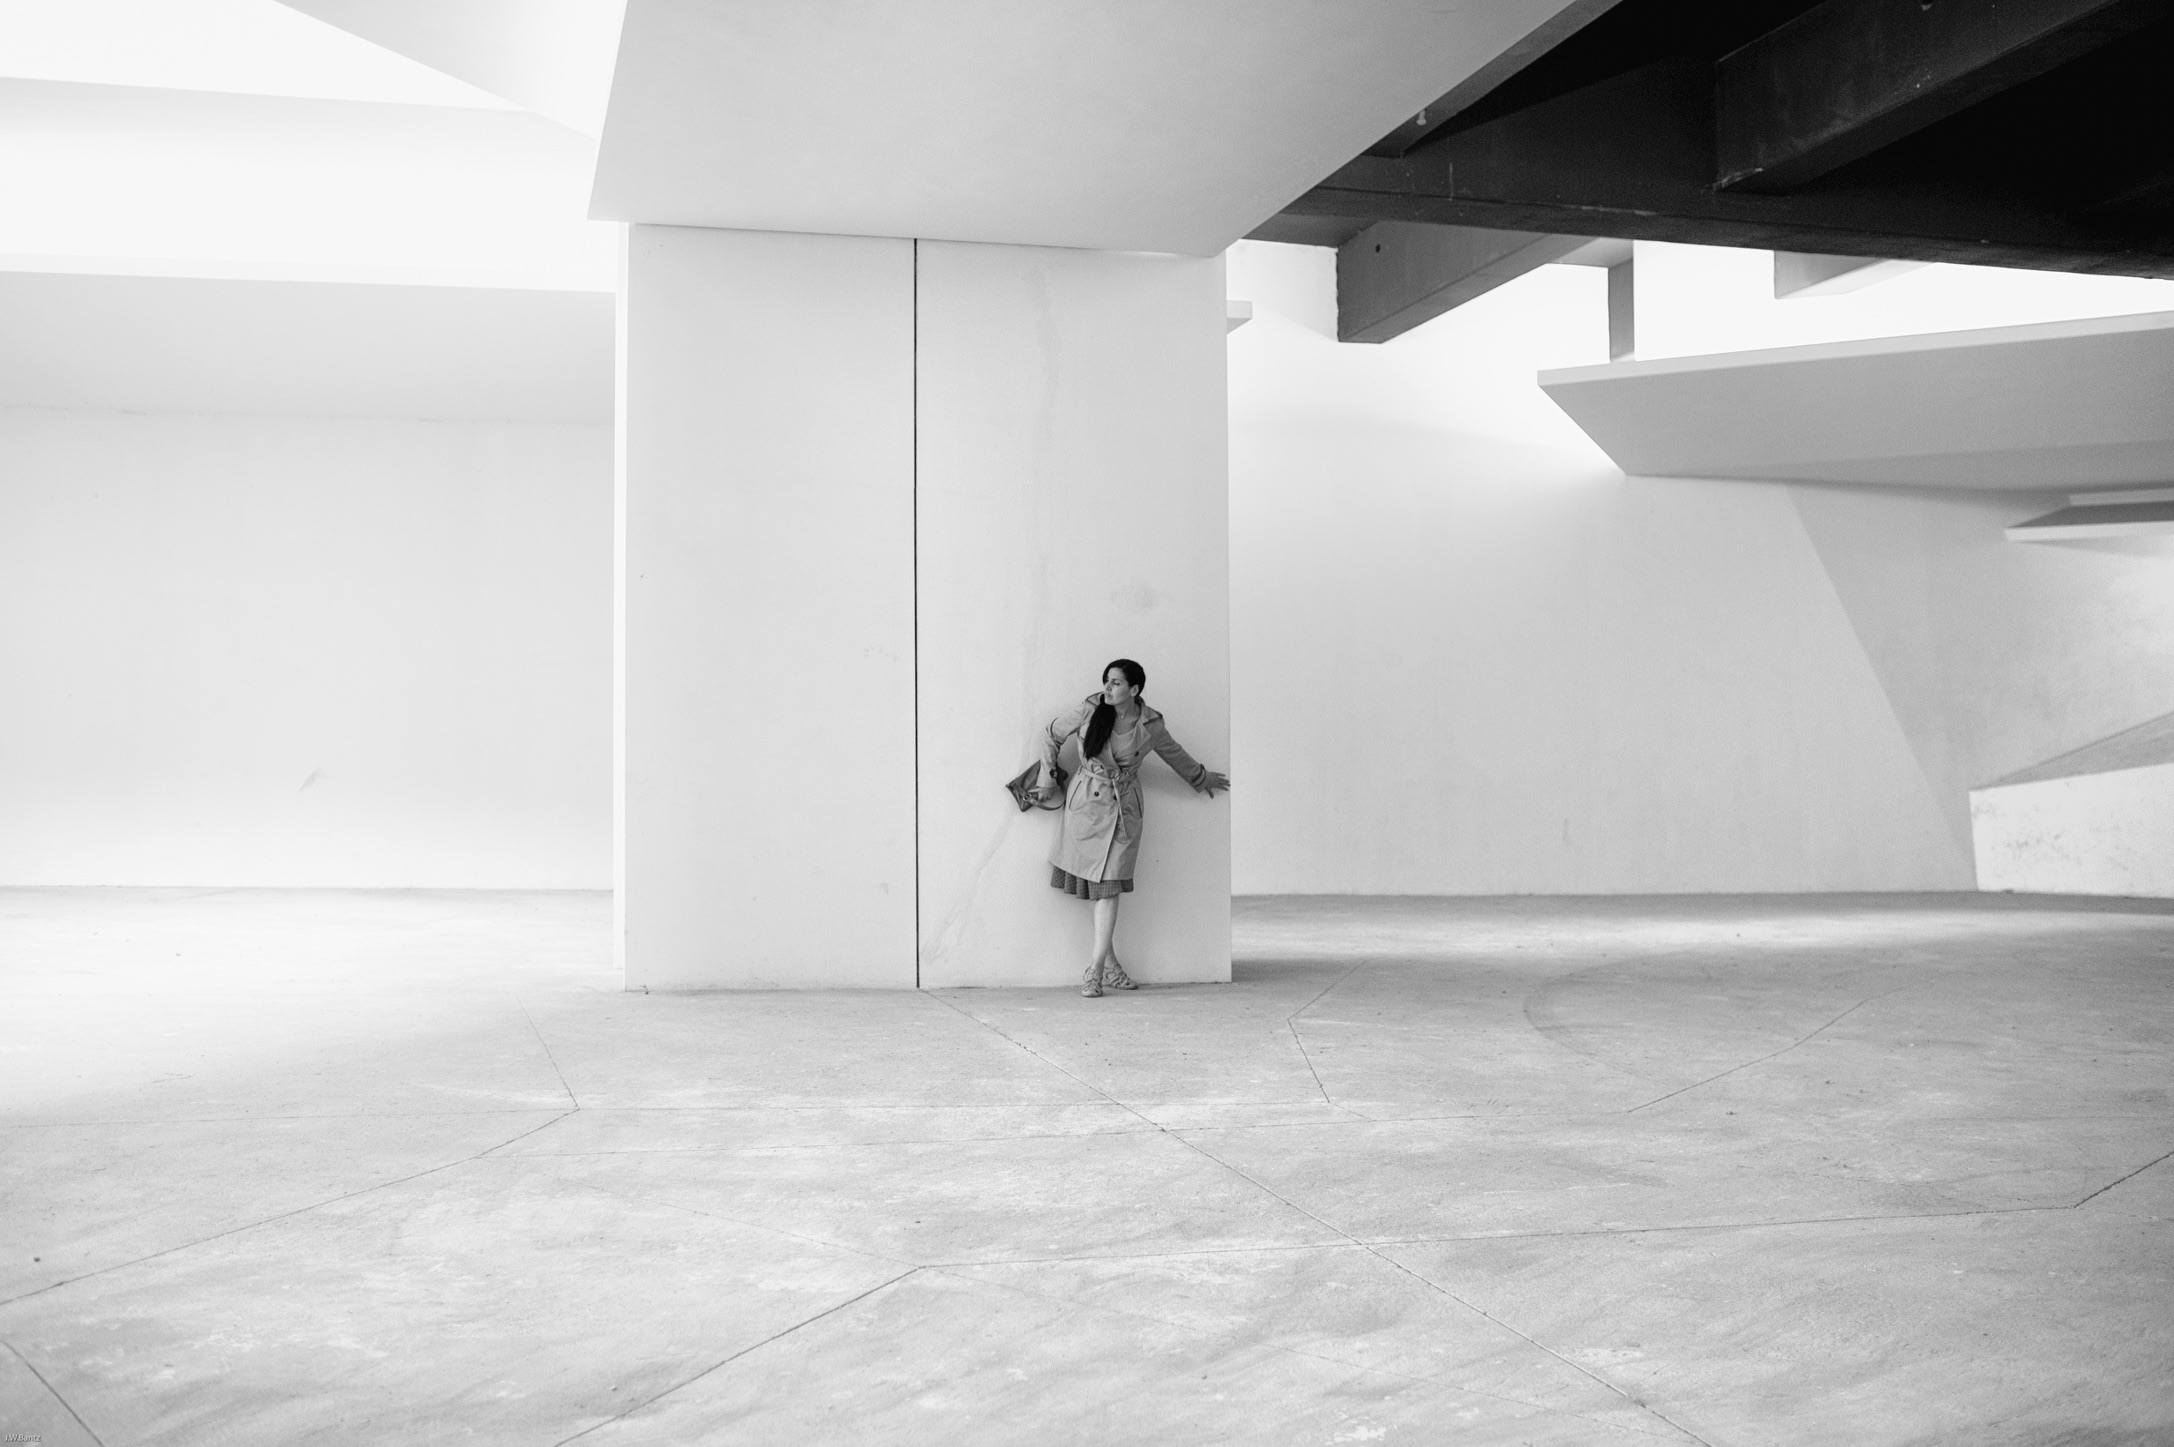
light, black and white, architecture, white, house, floor, wall, ceiling, professional, black, furniture, monochrome, lighting, interior design, drawing, design, shape, art gallery, flooring, monochrome photography